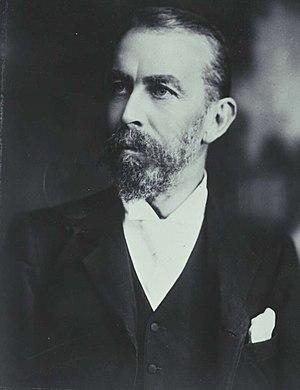
La convention fédérale australasienne est une série de trois conférences qui ont lieu de mars 1897 à mars 1898 à Adélaïde, Sydney et Melbourne.